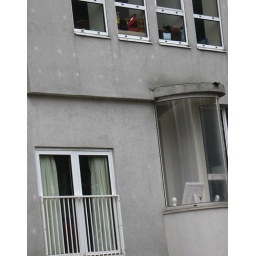
aime_she came in through the bathroom window